Arthur Sifton

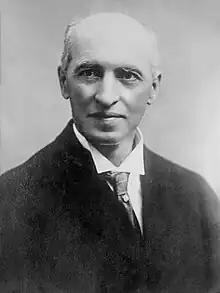

Arthur Lewis Watkins Sifton (October 26, 1858 – January 21, 1921) was a Canadian lawyer, judge and politician who served as the second premier of Alberta from 1910 until 1917. He became a minister in the federal cabinet of Canada thereafter. Born in Canada West (now Ontario), he grew up there and in Winnipeg, where he became a lawyer. He subsequently practised law with his brother Clifford Sifton in Brandon, where he was also active in municipal politics. He moved west to Prince Albert in 1885 and to Calgary in 1889. There, he was elected to the 4th and 5th North-West Legislative Assemblies; he served as a minister in the government of premier Frederick Haultain. In 1903, the federal government, at the instigation of his brother (who was then one of its ministers), made Sifton the Chief Justice of the Northwest Territories. After Alberta was created out of a portion of the Northwest Territories in 1905, Sifton became the first Chief Justice of Alberta in 1907 and served until 1910.